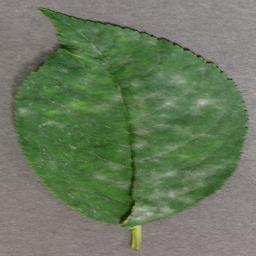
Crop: cherry
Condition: (including_sour)_powdery_mildew